Pi-Ramesses

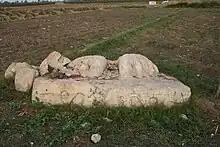
The feet of a Ramses II statue at Pi-Ramesses

Pi-Ramesses (Ancient Egyptian: , meaning "House of Ramesses") was the new capital built by the Nineteenth Dynasty Pharaoh Ramesses II (1279–1213 BC) at Qantir, near the old site of Avaris. The city had served as a summer palace under Seti I (c. 1290–1279 BC), and may have been founded by Ramesses I (c. 1292–1290 BC) while he served under Horemheb.